Solubility equilibrium

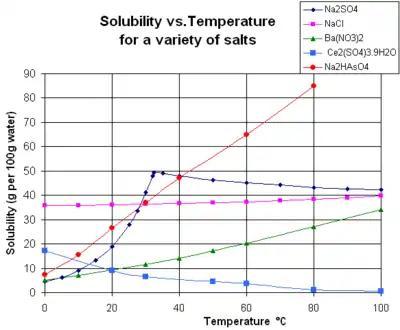

Solubility is sensitive to changes in temperature. For example, sugar is more soluble in hot water than cool water. It occurs because solubility products, like other types of equilibrium constants, are functions of temperature. In accordance with Le Chatelier's Principle, when the dissolution process is endothermic (heat is absorbed), solubility increases with rising temperature. This effect is the basis for the process of recrystallization, which can be used to purify a chemical compound. When dissolution is exothermic (heat is released) solubility decreases with rising temperature.